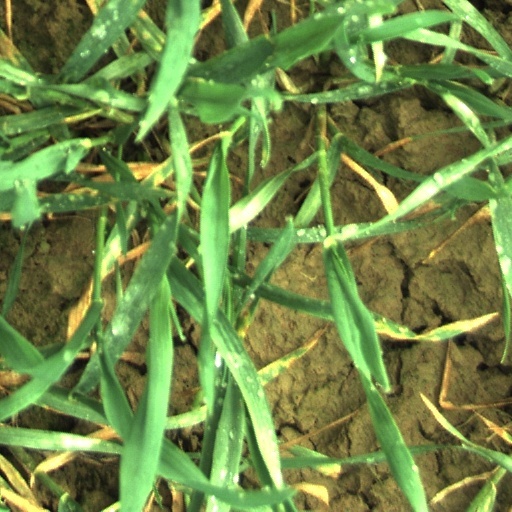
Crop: wheat